Sergio Sebastiani

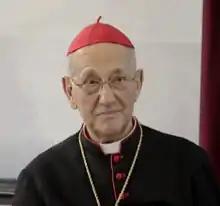
Sebastiani in 2009

Sergio Sebastiani (11 April 1931 – 16 January 2024) was an Italian prelate of the Catholic Church who was head of the Prefecture for the Economic Affairs of the Holy See from 1997 to 2008. He was made a cardinal in 2001. From 1960 to 1994 he worked in the diplomatic service of the Holy See, becoming an archbishop and apostolic nuncio in 1976 and leading the offices representing the Vatican in Madagascar, Mauritius, and Turkey.